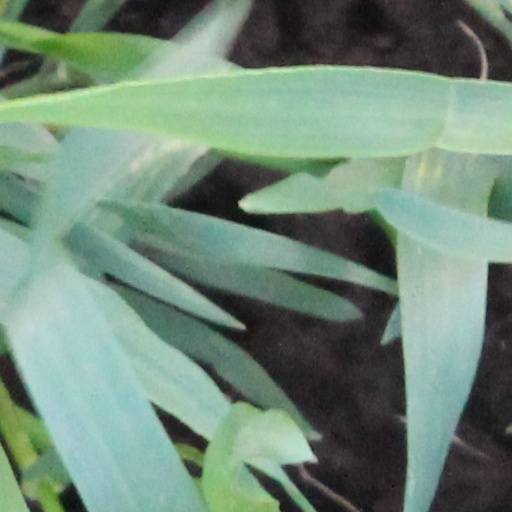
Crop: wheat